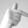
ASL letter: T